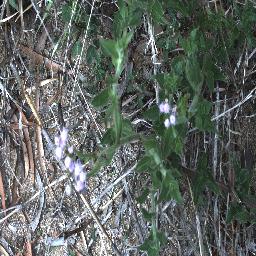
Label: siam_weed